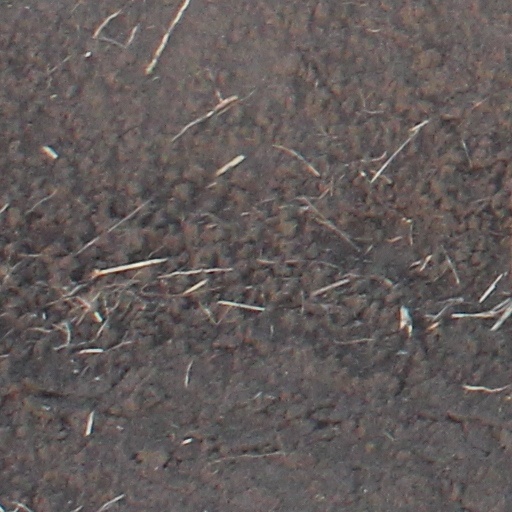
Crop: wheat